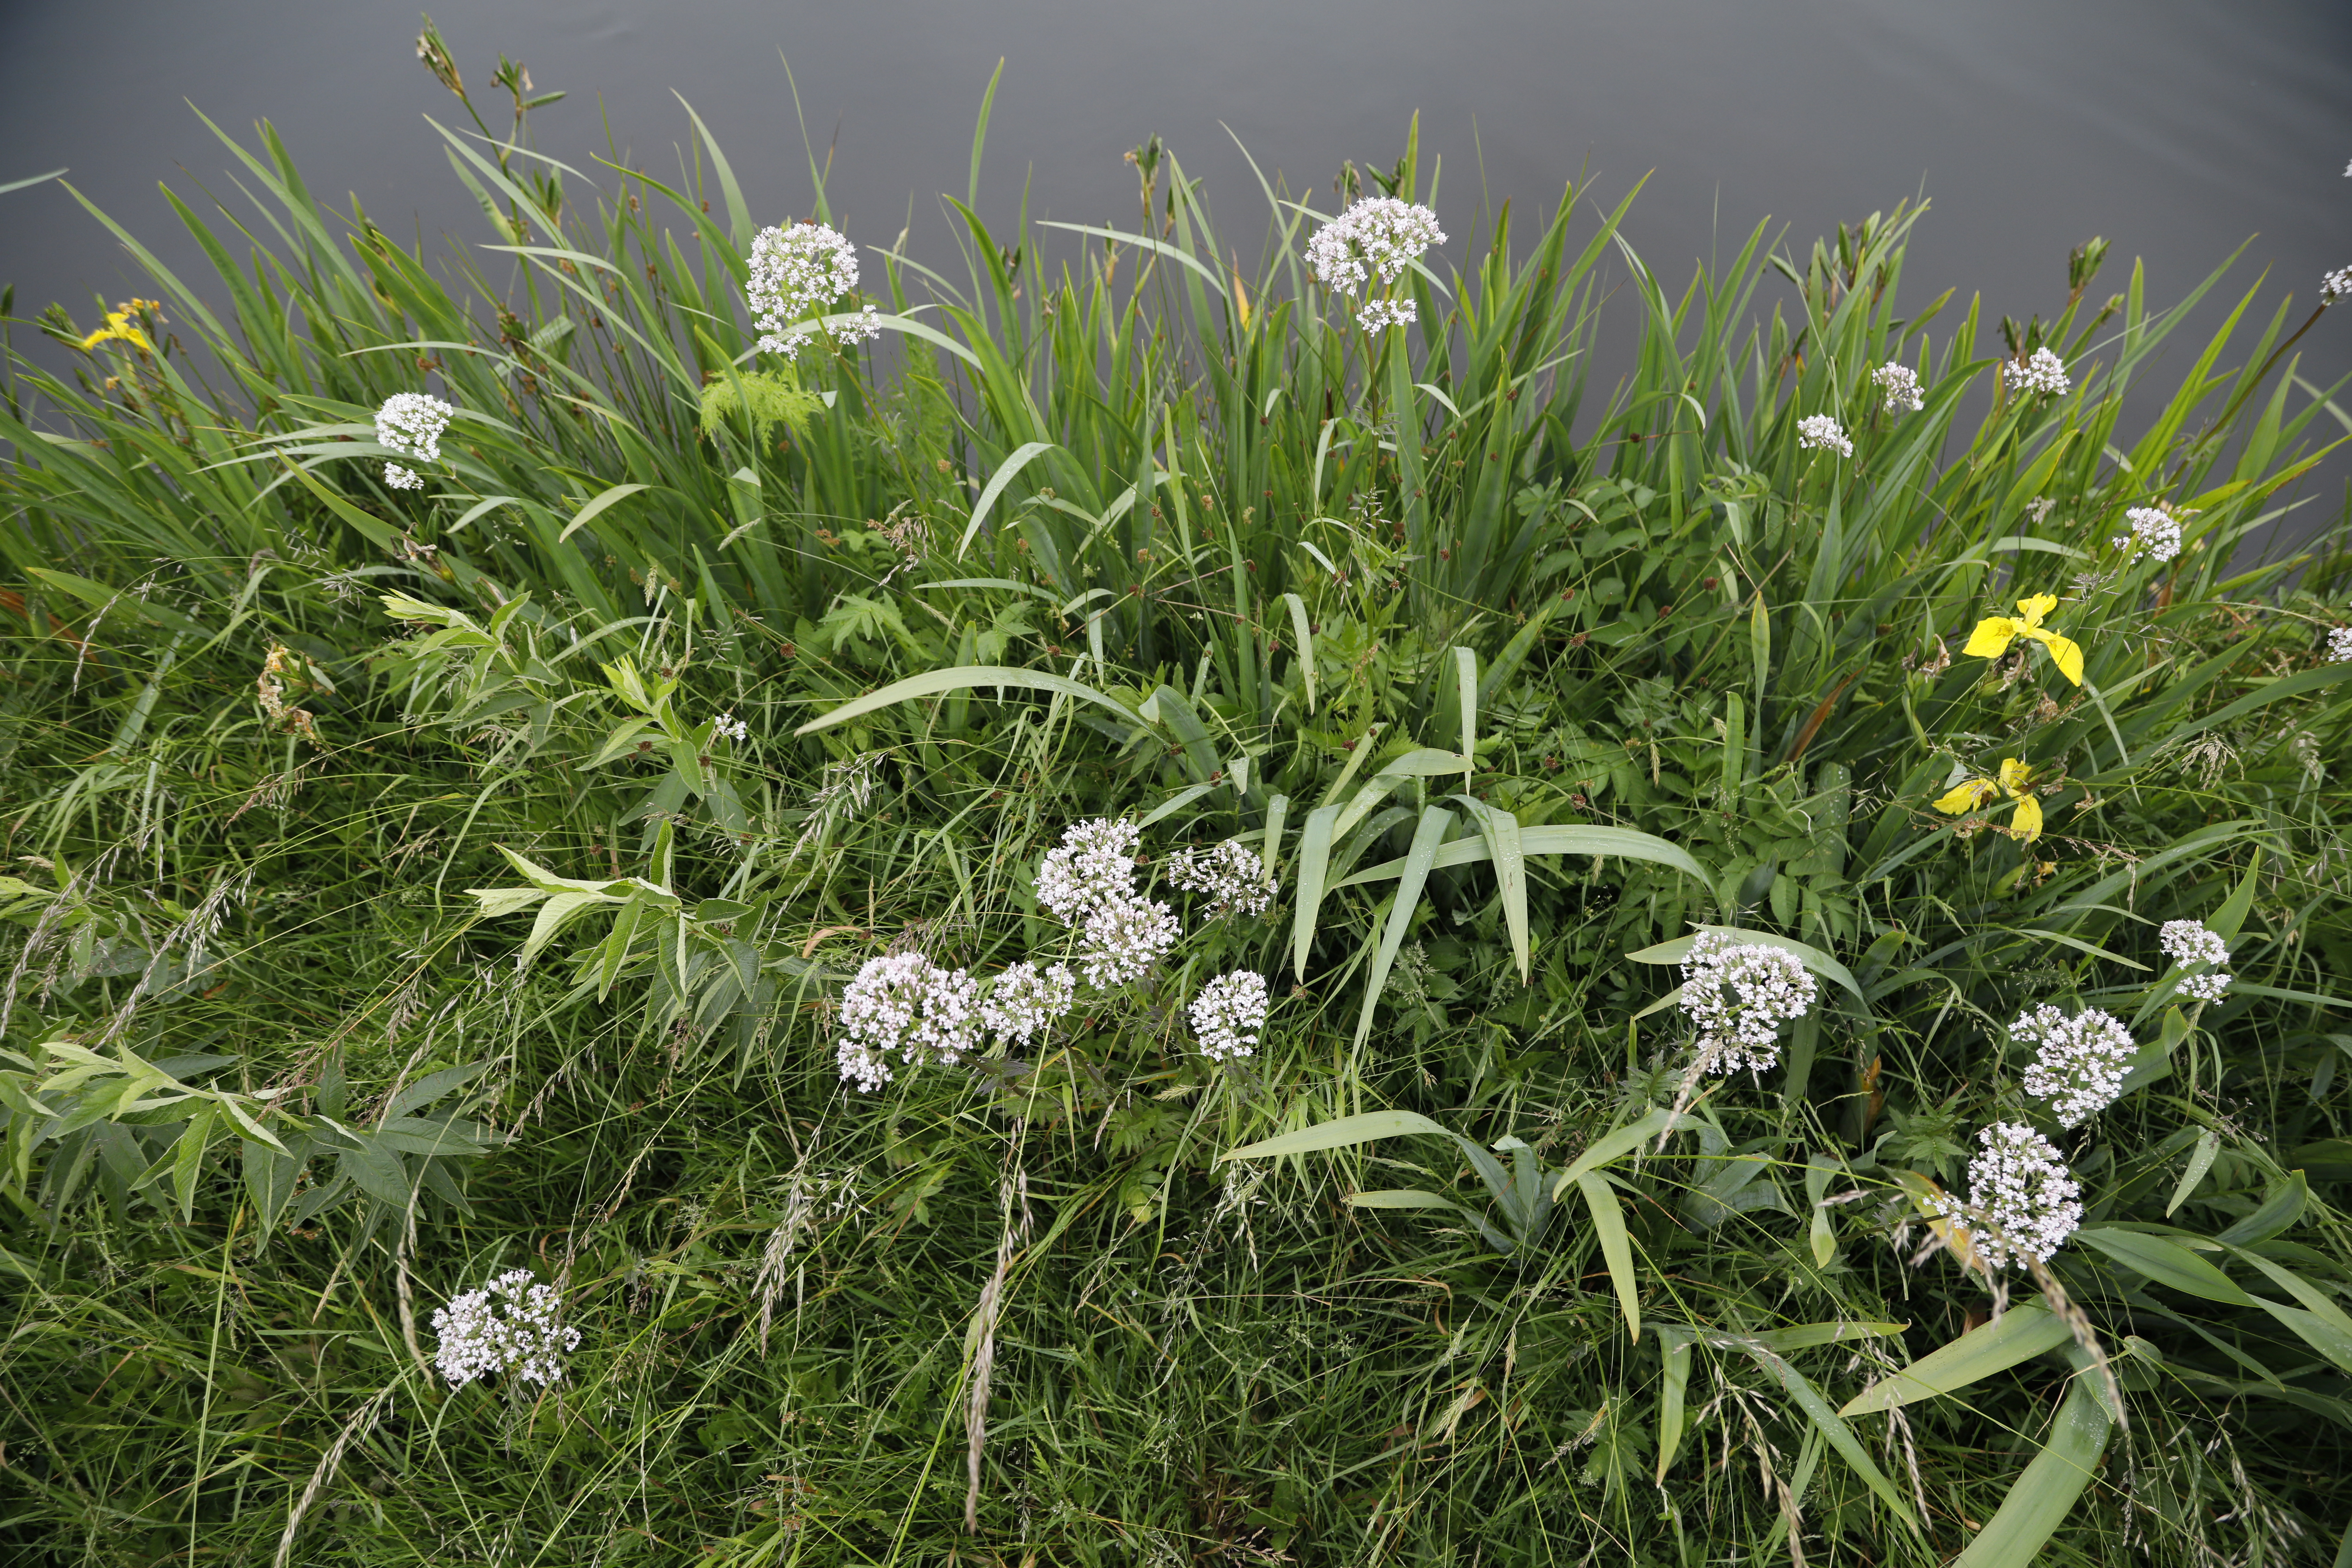
Plant species: Valeriana officinalis, Iris pseudacorus